David Richard Pigot

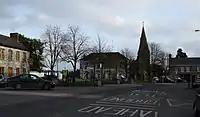
Kilworth, County Cork, Pigot's birthplace

Pigot was born at Park House, in Kilworth, County Cork, the only son of John Pigot, a doctor of Physic of high reputation, and his wife Margaret Nagle. He went to school in Fermoy and graduated from Trinity College Dublin. Originally he intended to follow his father's profession, and studied medicine in Edinburgh. He then decided on a career in the law, was called to the Bar in 1826 and became King's Counsel in 1835. He represented Daniel O'Connell in the unsuccessful effort to prosecute him in 1831, and in later life, he was one of the few judges of whom O'Connell spoke highly. He was appointed Solicitor-General for Ireland in 1839 and elected to parliament as member for Clonmel in the same year. He was Attorney-General for Ireland from 1840 to 1841. He was a visitor of Maynooth College. In 1846 he was appointed Chief Baron of the Irish Exchequer and held that office until his death. He was briefly considered for the office of Lord Chancellor of Ireland in 1868.